Hishiro Station

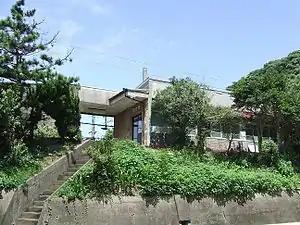
Hishiro Station in 2008

is a passenger railway station located in the city of Tsukumi, Ōita, Japan. It is operated by JR Kyushu.